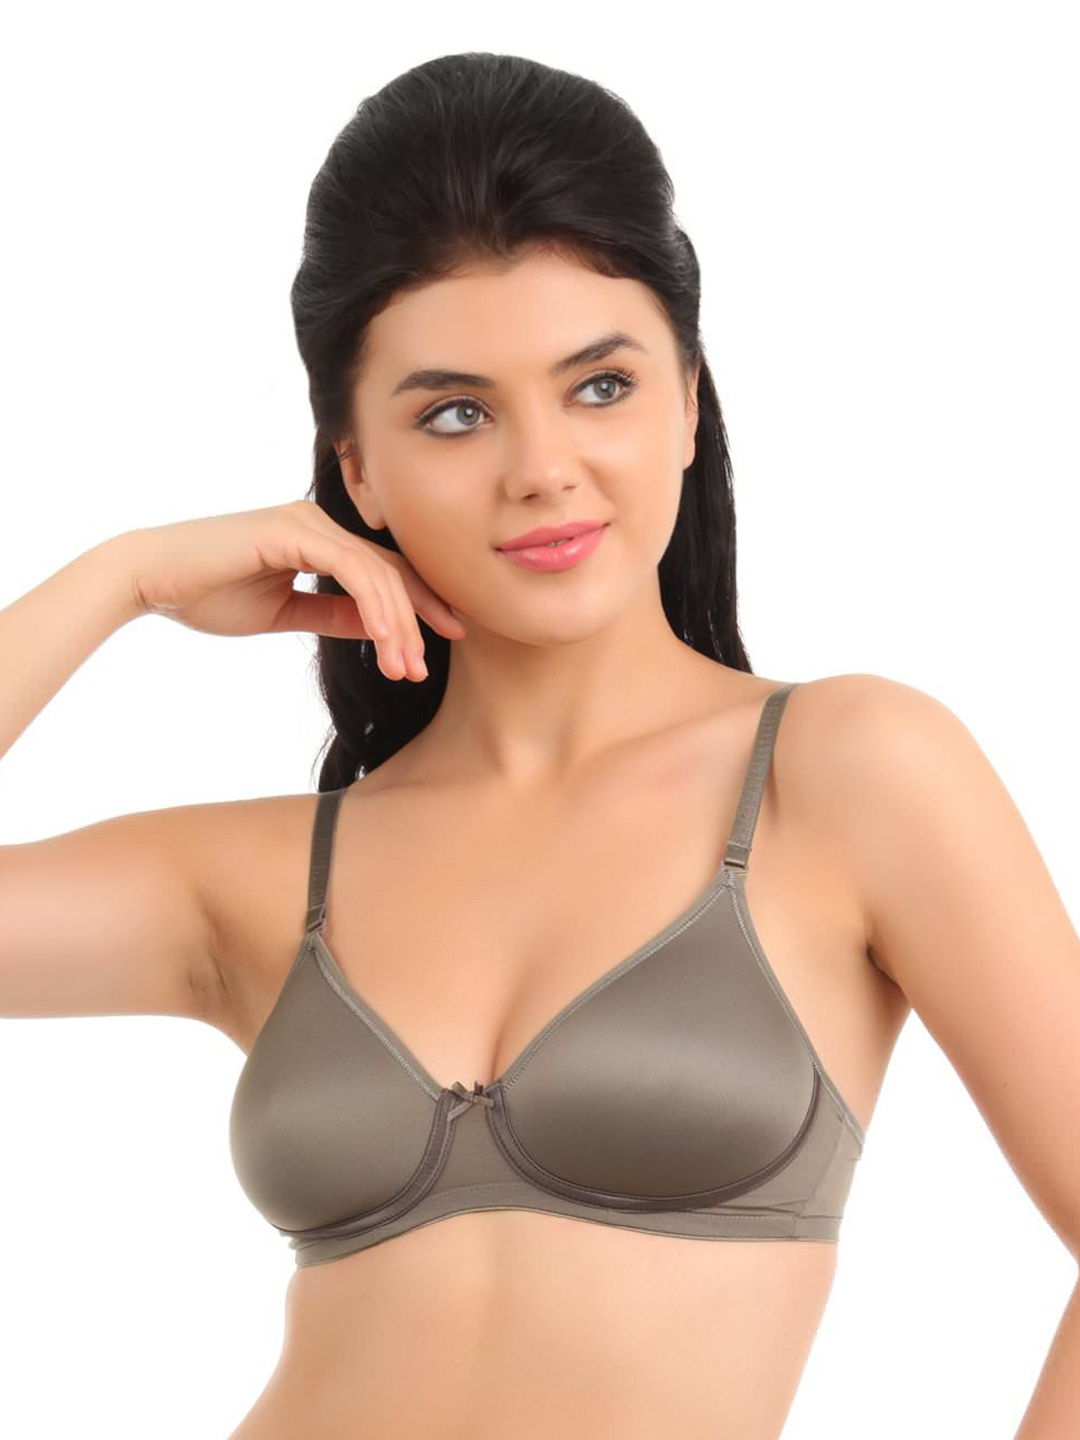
Amante Mushroom Brown Full-Coverage Bra BCSB02
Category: Apparel / Innerwear / Bra
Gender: Women
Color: Mushroom Brown
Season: Summer 2017
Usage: Casual